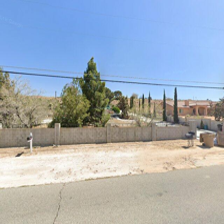
Label: streetView